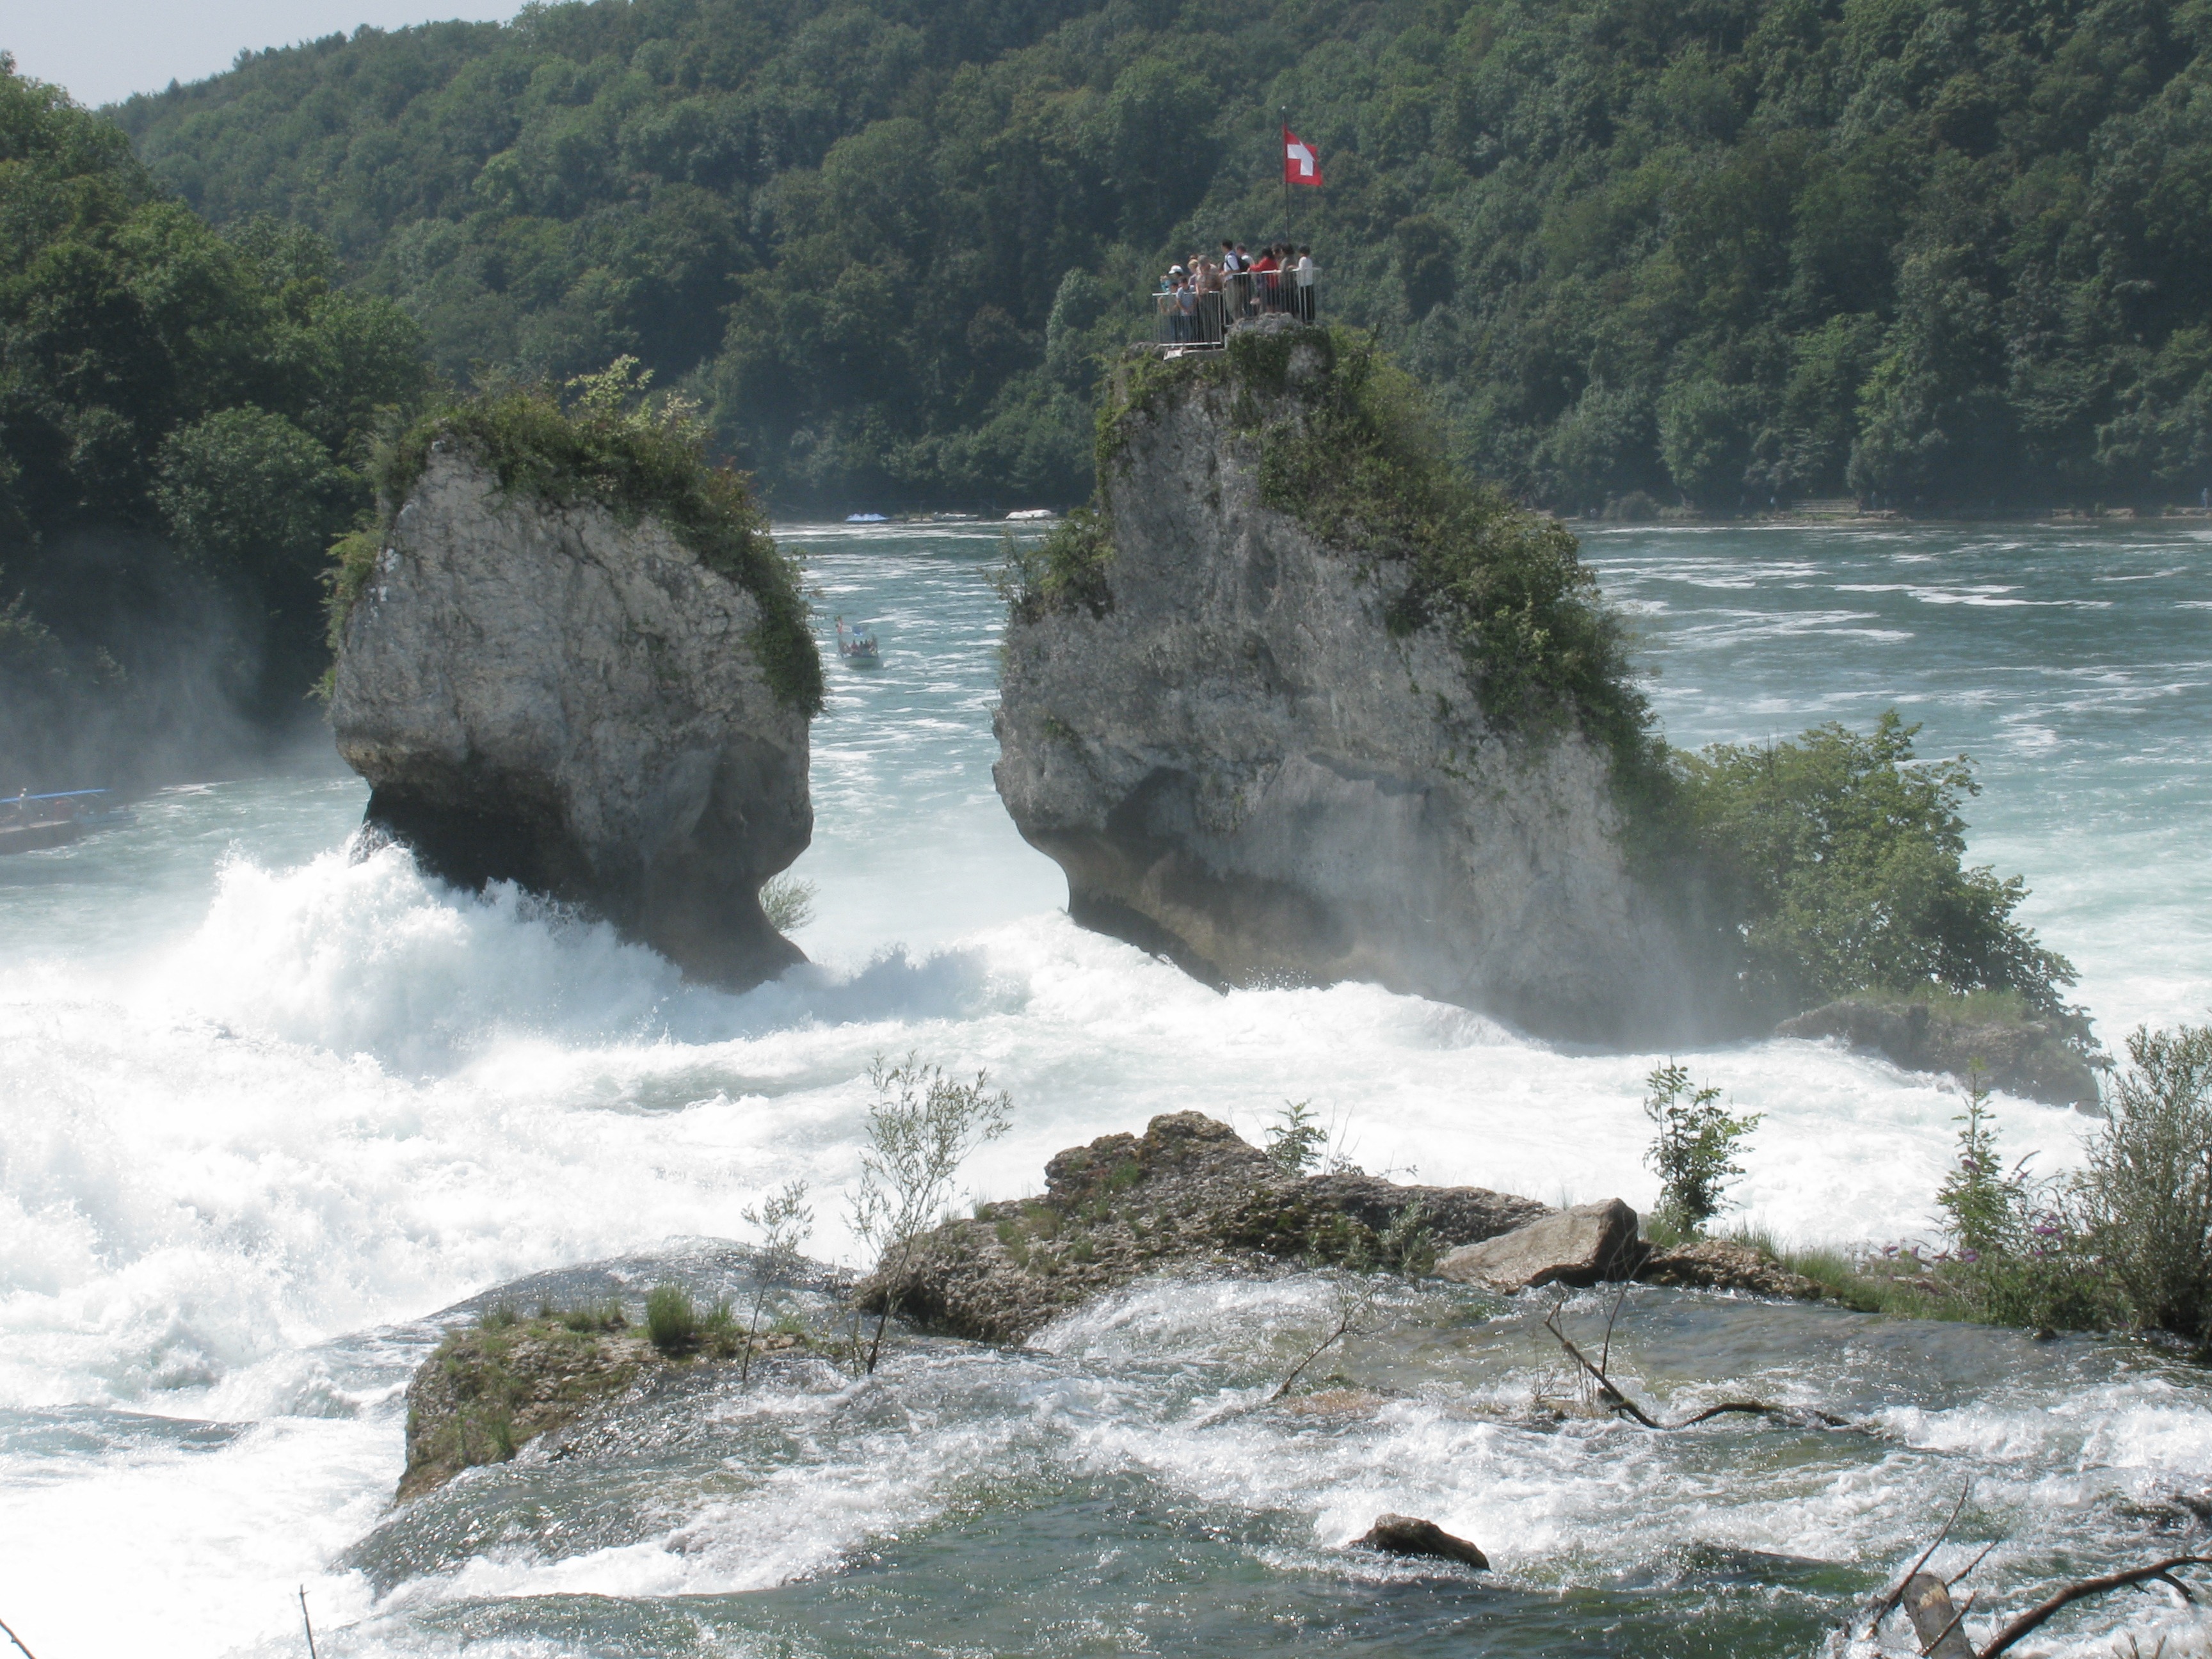
sea, coast, water, rock, shore, wave, river, cliff, cove, bay, rapid, terrain, rapids, water feature, rhine, schaffhausen, rhine falls, wind wave